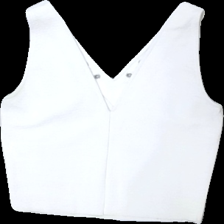
View: back
Type: Top
Category: Ladies
Brand: Gina Tricot
Colors: White
Material: 100% polyester
Cut: V-collar
Size: XS
Season: All
Stains: Major
Damage: svett fläckar/ nopprigt
Damage location: middle right
Damage 2: svett fläckar/ nopprigt
Damage 2 location: middle left
Damage 3: många smuts fläckar
Damage 3 location: middle center
Price range: <50
Recommended usage: Recycle
Description: top